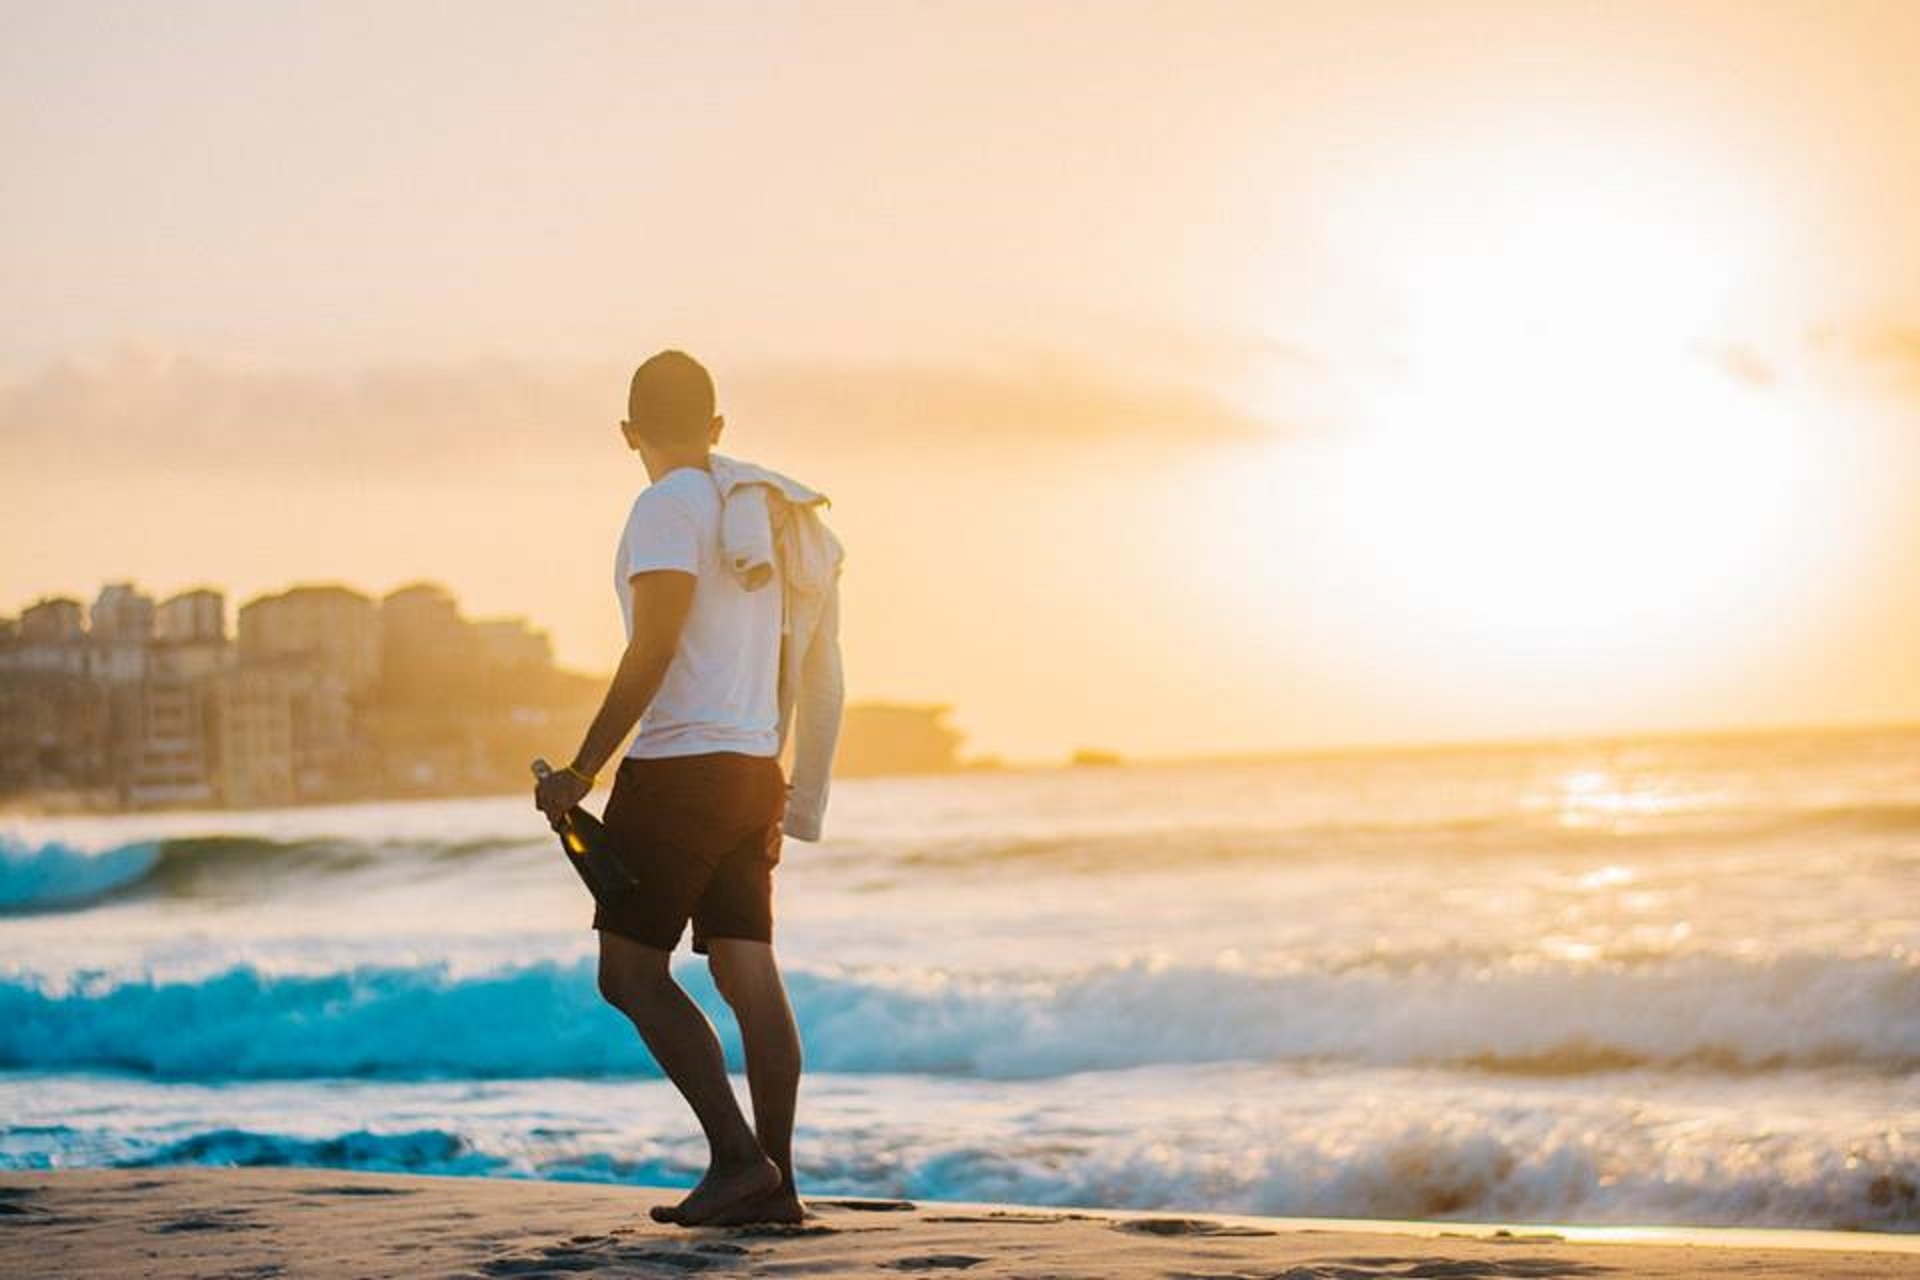
beach, sea, coast, sand, ocean, horizon, sunset, sunlight, morning, wave, vacation, romance, body of water, photograph, thoughts, interaction, by sunsets